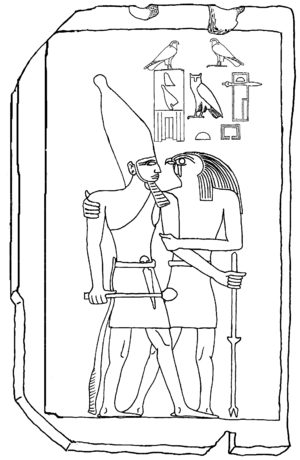
L'Ancien Empire égyptien est une période de l'histoire de l’Égypte antique qui couvre une large partie du troisième millénaire avant notre ère. Succédant à la période thinite qui a vu l'apparition de l’État en Égypte, elle comprend les IIIᵉ, IVᵉ, Vᵉ et VIᵉ dynasties, puis s'achève par une période de fragmentation politique, la Première Période intermédiaire.
Horus est l'une des plus anciennes divinités égyptiennes. Les représentations les plus communes le dépeignent comme un faucon couronné du pschent ou comme un homme hiéracocéphale. Son nom signifie « le Lointain » en référence au vol majestueux du rapace. Son culte remonte à la préhistoire égyptienne. La plus ancienne cité à s'être placée sous son patronage semble être Nekhen, la « Ville du Faucon ». Dès les origines, Horus se trouve étroitement associé à la monarchie pharaonique en tant que dieu protecteur et dynastique. Les Suivants d’Horus sont ainsi les premiers souverains à s'être placés sous son obédience. Aux débuts de l’époque historique, le faucon sacré figure sur la palette du roi Narmer et, dès lors, sera constamment associé au pouvoir royal.
Dans l'Égypte antique, les mythes royaux de légitimation sont les fondements religieux du pouvoir politique des pharaons.